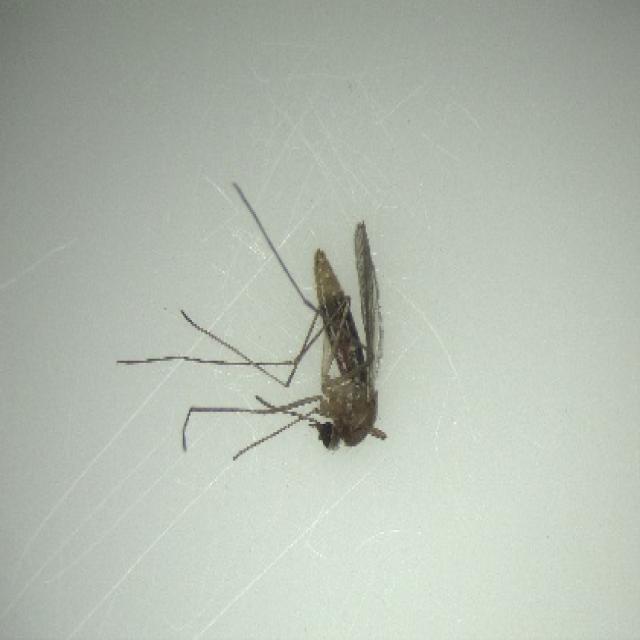
Species: culex_pipiens